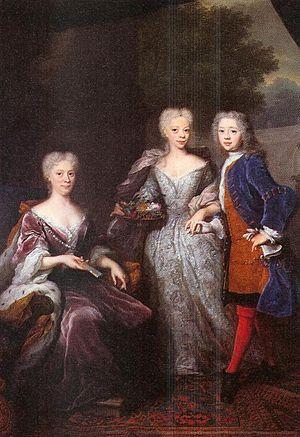
Marie-Louise de Hesse-Cassel, était une fille du landgrave Charles Ier de Hesse-Cassel et d'Amélie de Courlande. Elle était la sœur du roi Frédéric Ier de Suède, du Landgrave Guillaume VIII de Hesse-Cassel et de Sophie-Charlotte de Hesse-Cassel, duchesse de Mecklembourg-Schwerin. Apparentée aux Maiosn souveraines européenne, elle était notamment une cousine germaine du roi Frédéric IV de Danemark et une cousine issue de germain du régent de France Philippe d'Orléans.